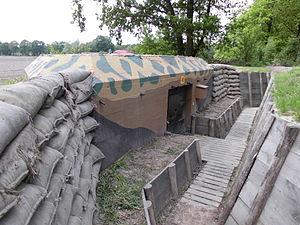
Le plan Dyle est un plan stratégique français au début de la Seconde Guerre mondiale prévoyant une intervention militaire en Belgique en cas d'invasion de ce royaume par les forces armées allemandes. Ce cas se produit le 10 mai 1940 et le plan est appliqué sous sa forme Dyle–Bréda étendant l'intervention franco-britannique aux Pays-Bas.